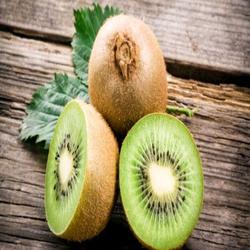
Label: Kiwi